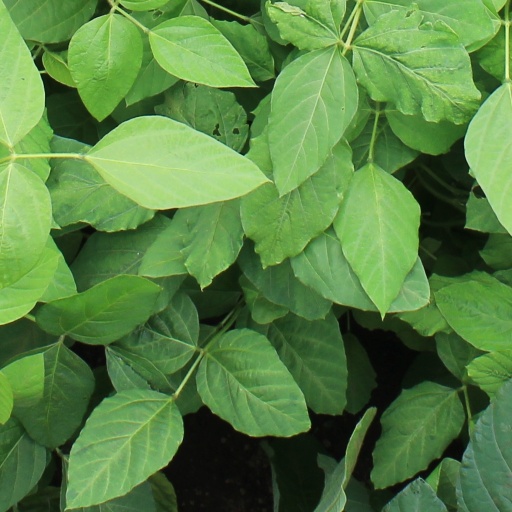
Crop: soybean